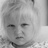
Emotion: sad